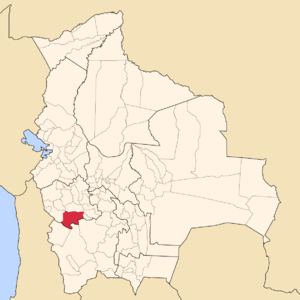
La province de Ladislao Cabrera est une des 16 provinces du département d'Oruro, en Bolivie. Son chef-lieu est la ville de Salinas de Garcí Mendoza.